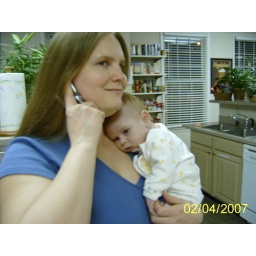
Tyler in his cute hat and sweater